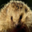
Label: porcupine